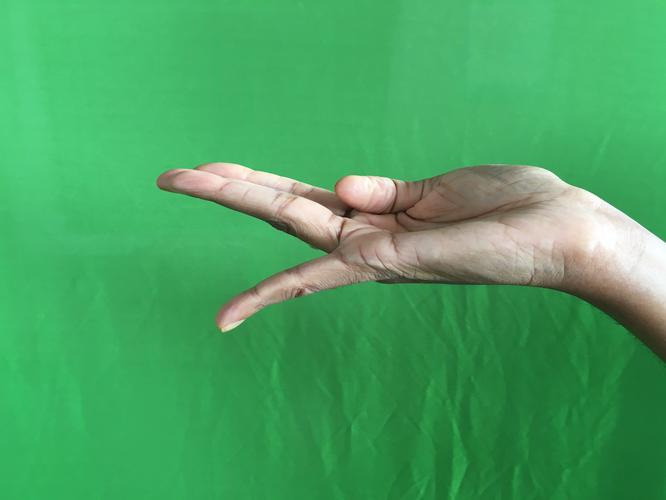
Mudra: Chaturam
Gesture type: single_hand